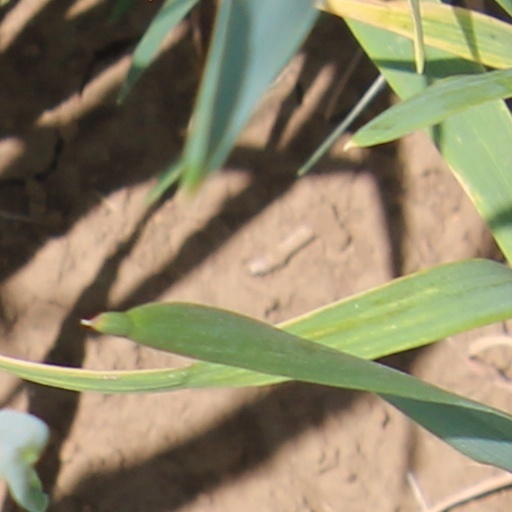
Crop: wheat